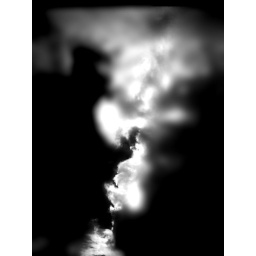
Processed these clouds to black and white and changed the focus a little with the TiltShift option in PhotoForge.